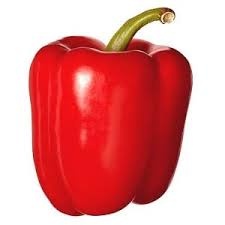
Label: capsicum